Miyuki Hatoyama

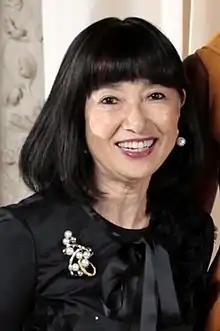
Hatoyama in 2009

is married to the former Prime Minister of Japan Yukio Hatoyama. Originally an actress by profession, Hatoyama later worked as a stylist, interior designer and cookbook author.